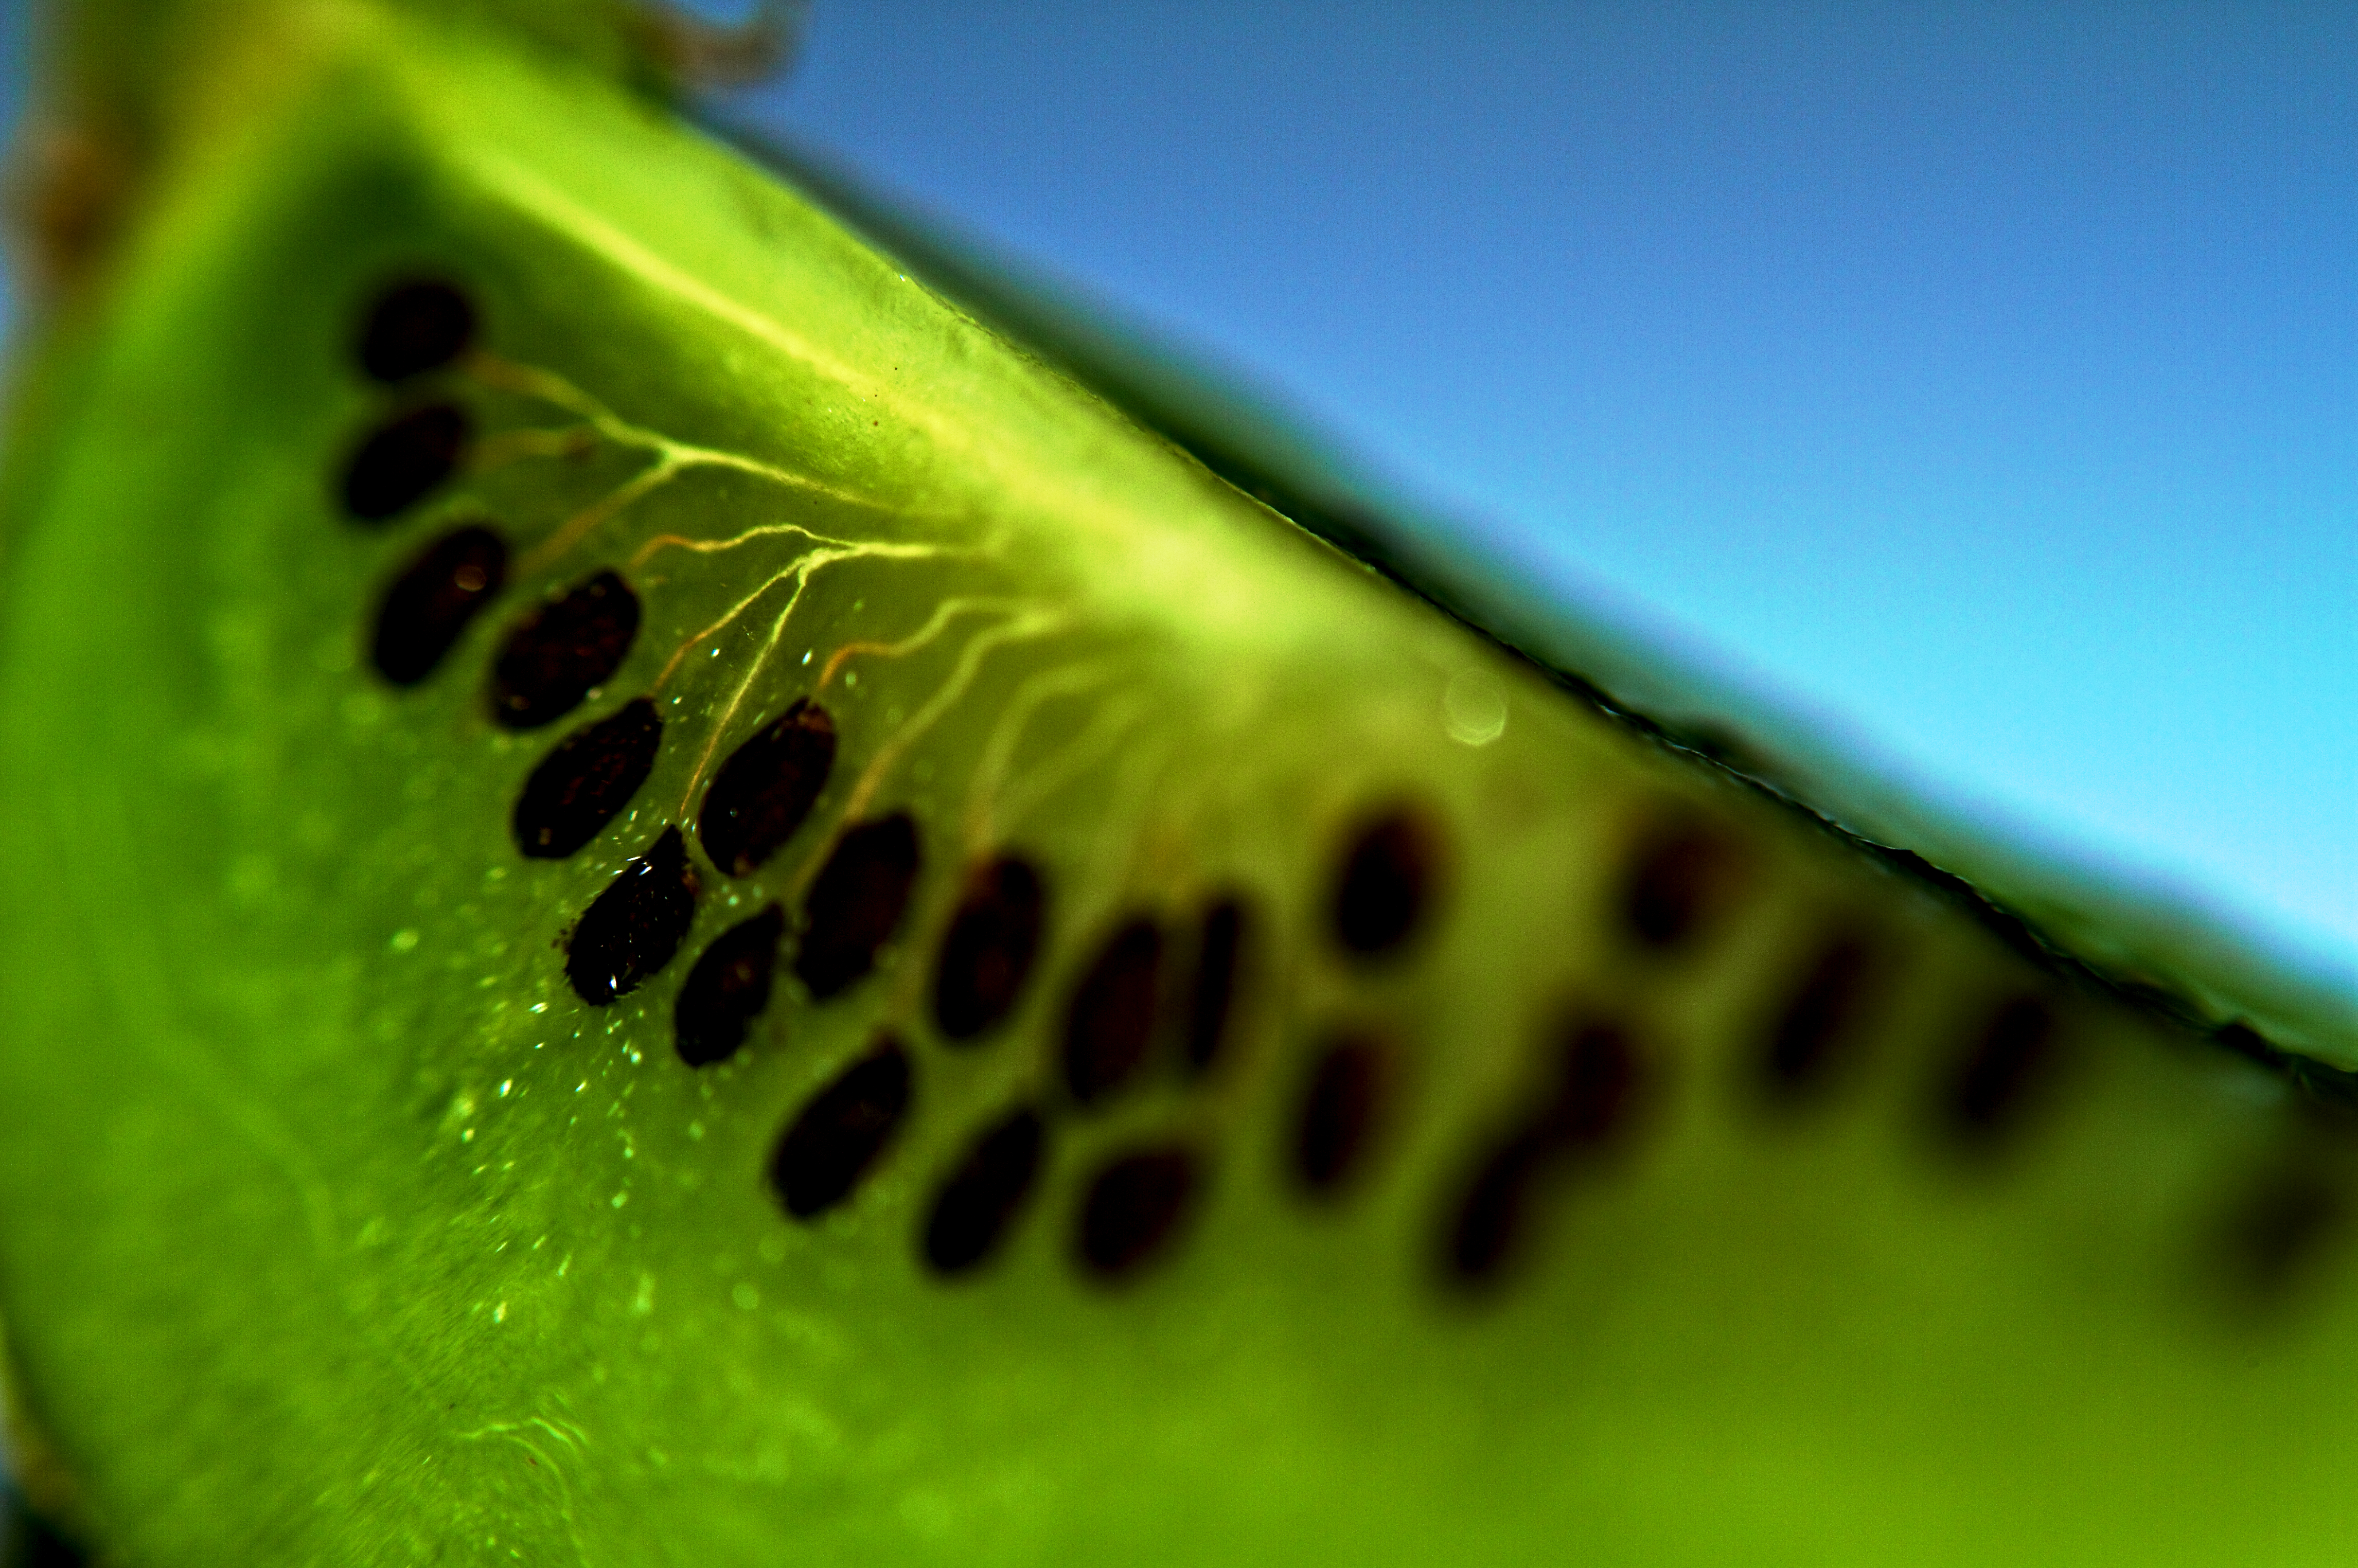
nature, grass, drop, dew, plant, photography, fruit, leaf, flower, green, insect, macro, biology, canon, colorful, flora, close up, kiwi, 50mm, cool, bright, super, 7d, moisture, reverse, macro photography, organism, plant stem, computer wallpaper